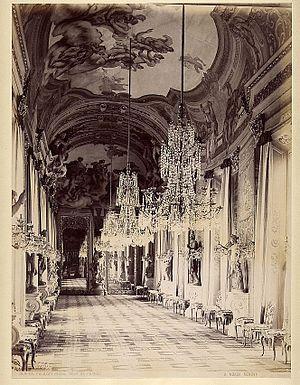
Alfred Noack est un photographe italien d'origine allemande. Il est l'un des pionniers de la photographie. Son œuvre est considérée comme une réponse au vérisme pictural en vogue notamment dans la dernière partie du XIXᵉ siècle.
Le Palazzo Reale ou le Palazzo Stefano Balbi est un bâtiment historique situé dans l'homonyme via Balbi du centre historique de Gênes.